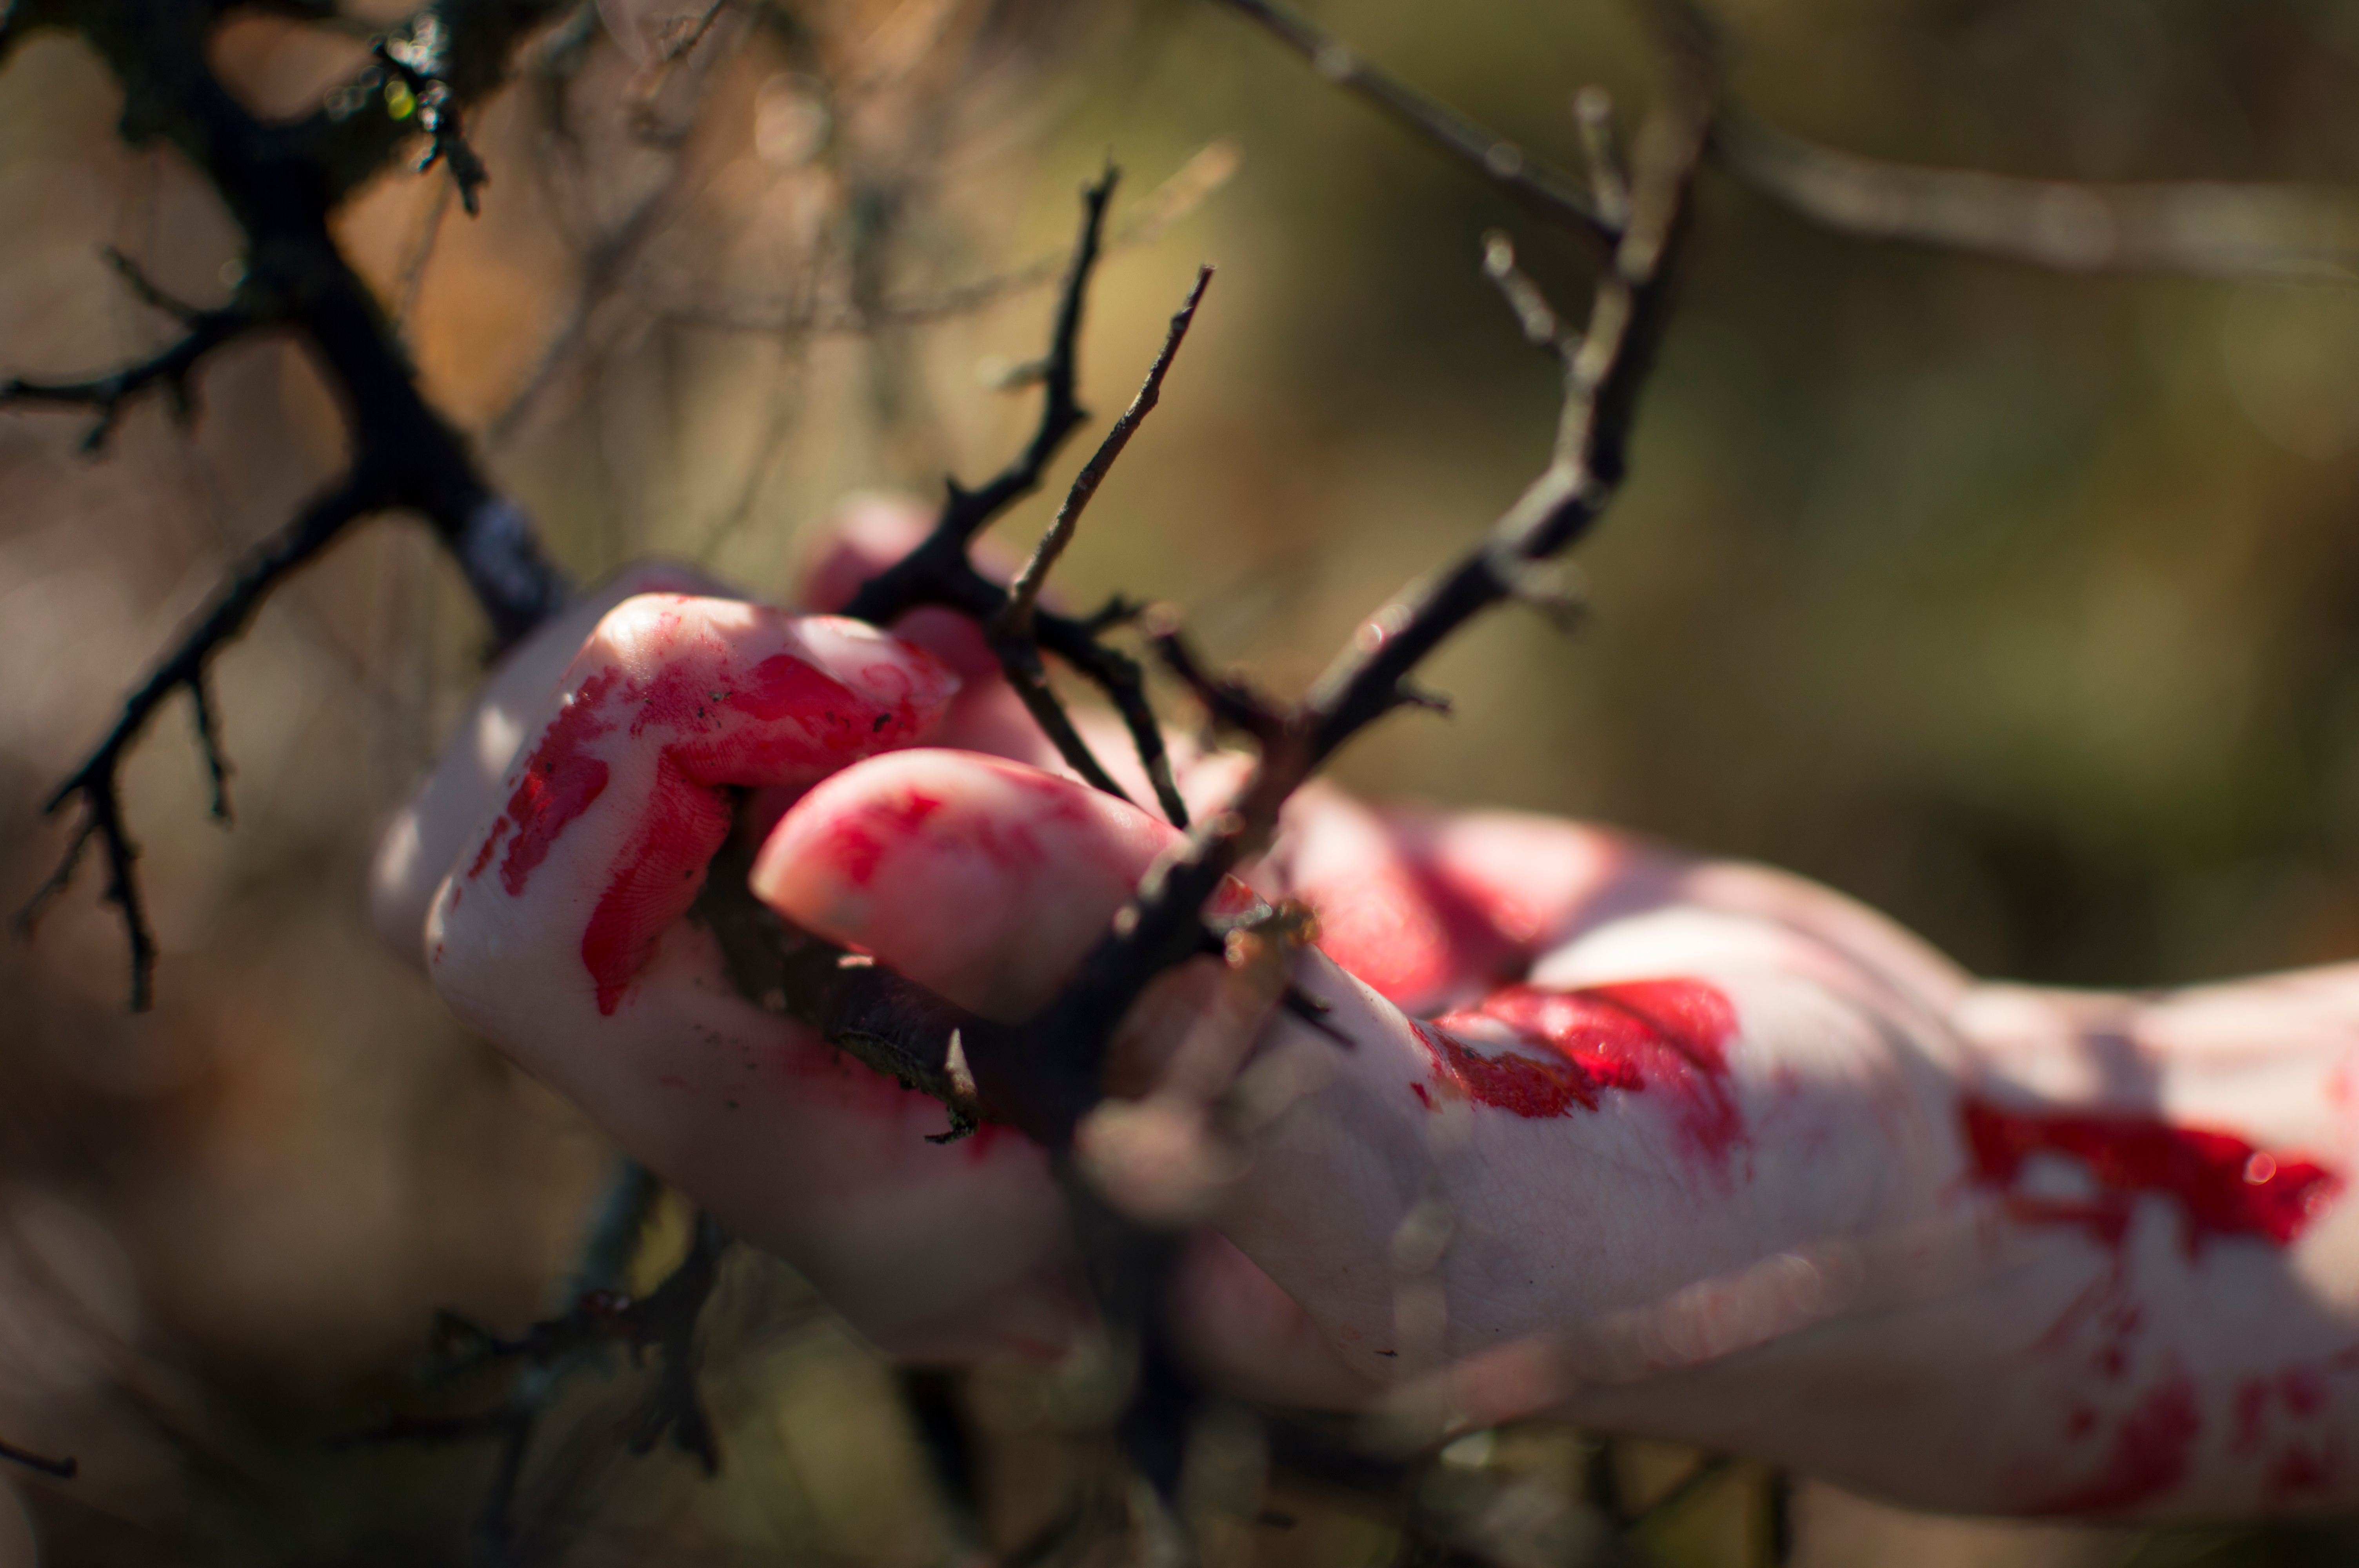
tree, branch, blossom, plant, leaf, flower, food, spring, red, produce, autumn, flora, season, cherry blossom, macro photography